Forty Little Mothers

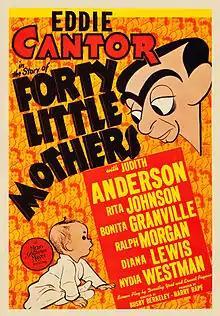
Poster

Forty Little Mothers is a 1940 American comedy-drama film directed by Busby Berkeley and starring Eddie Cantor.